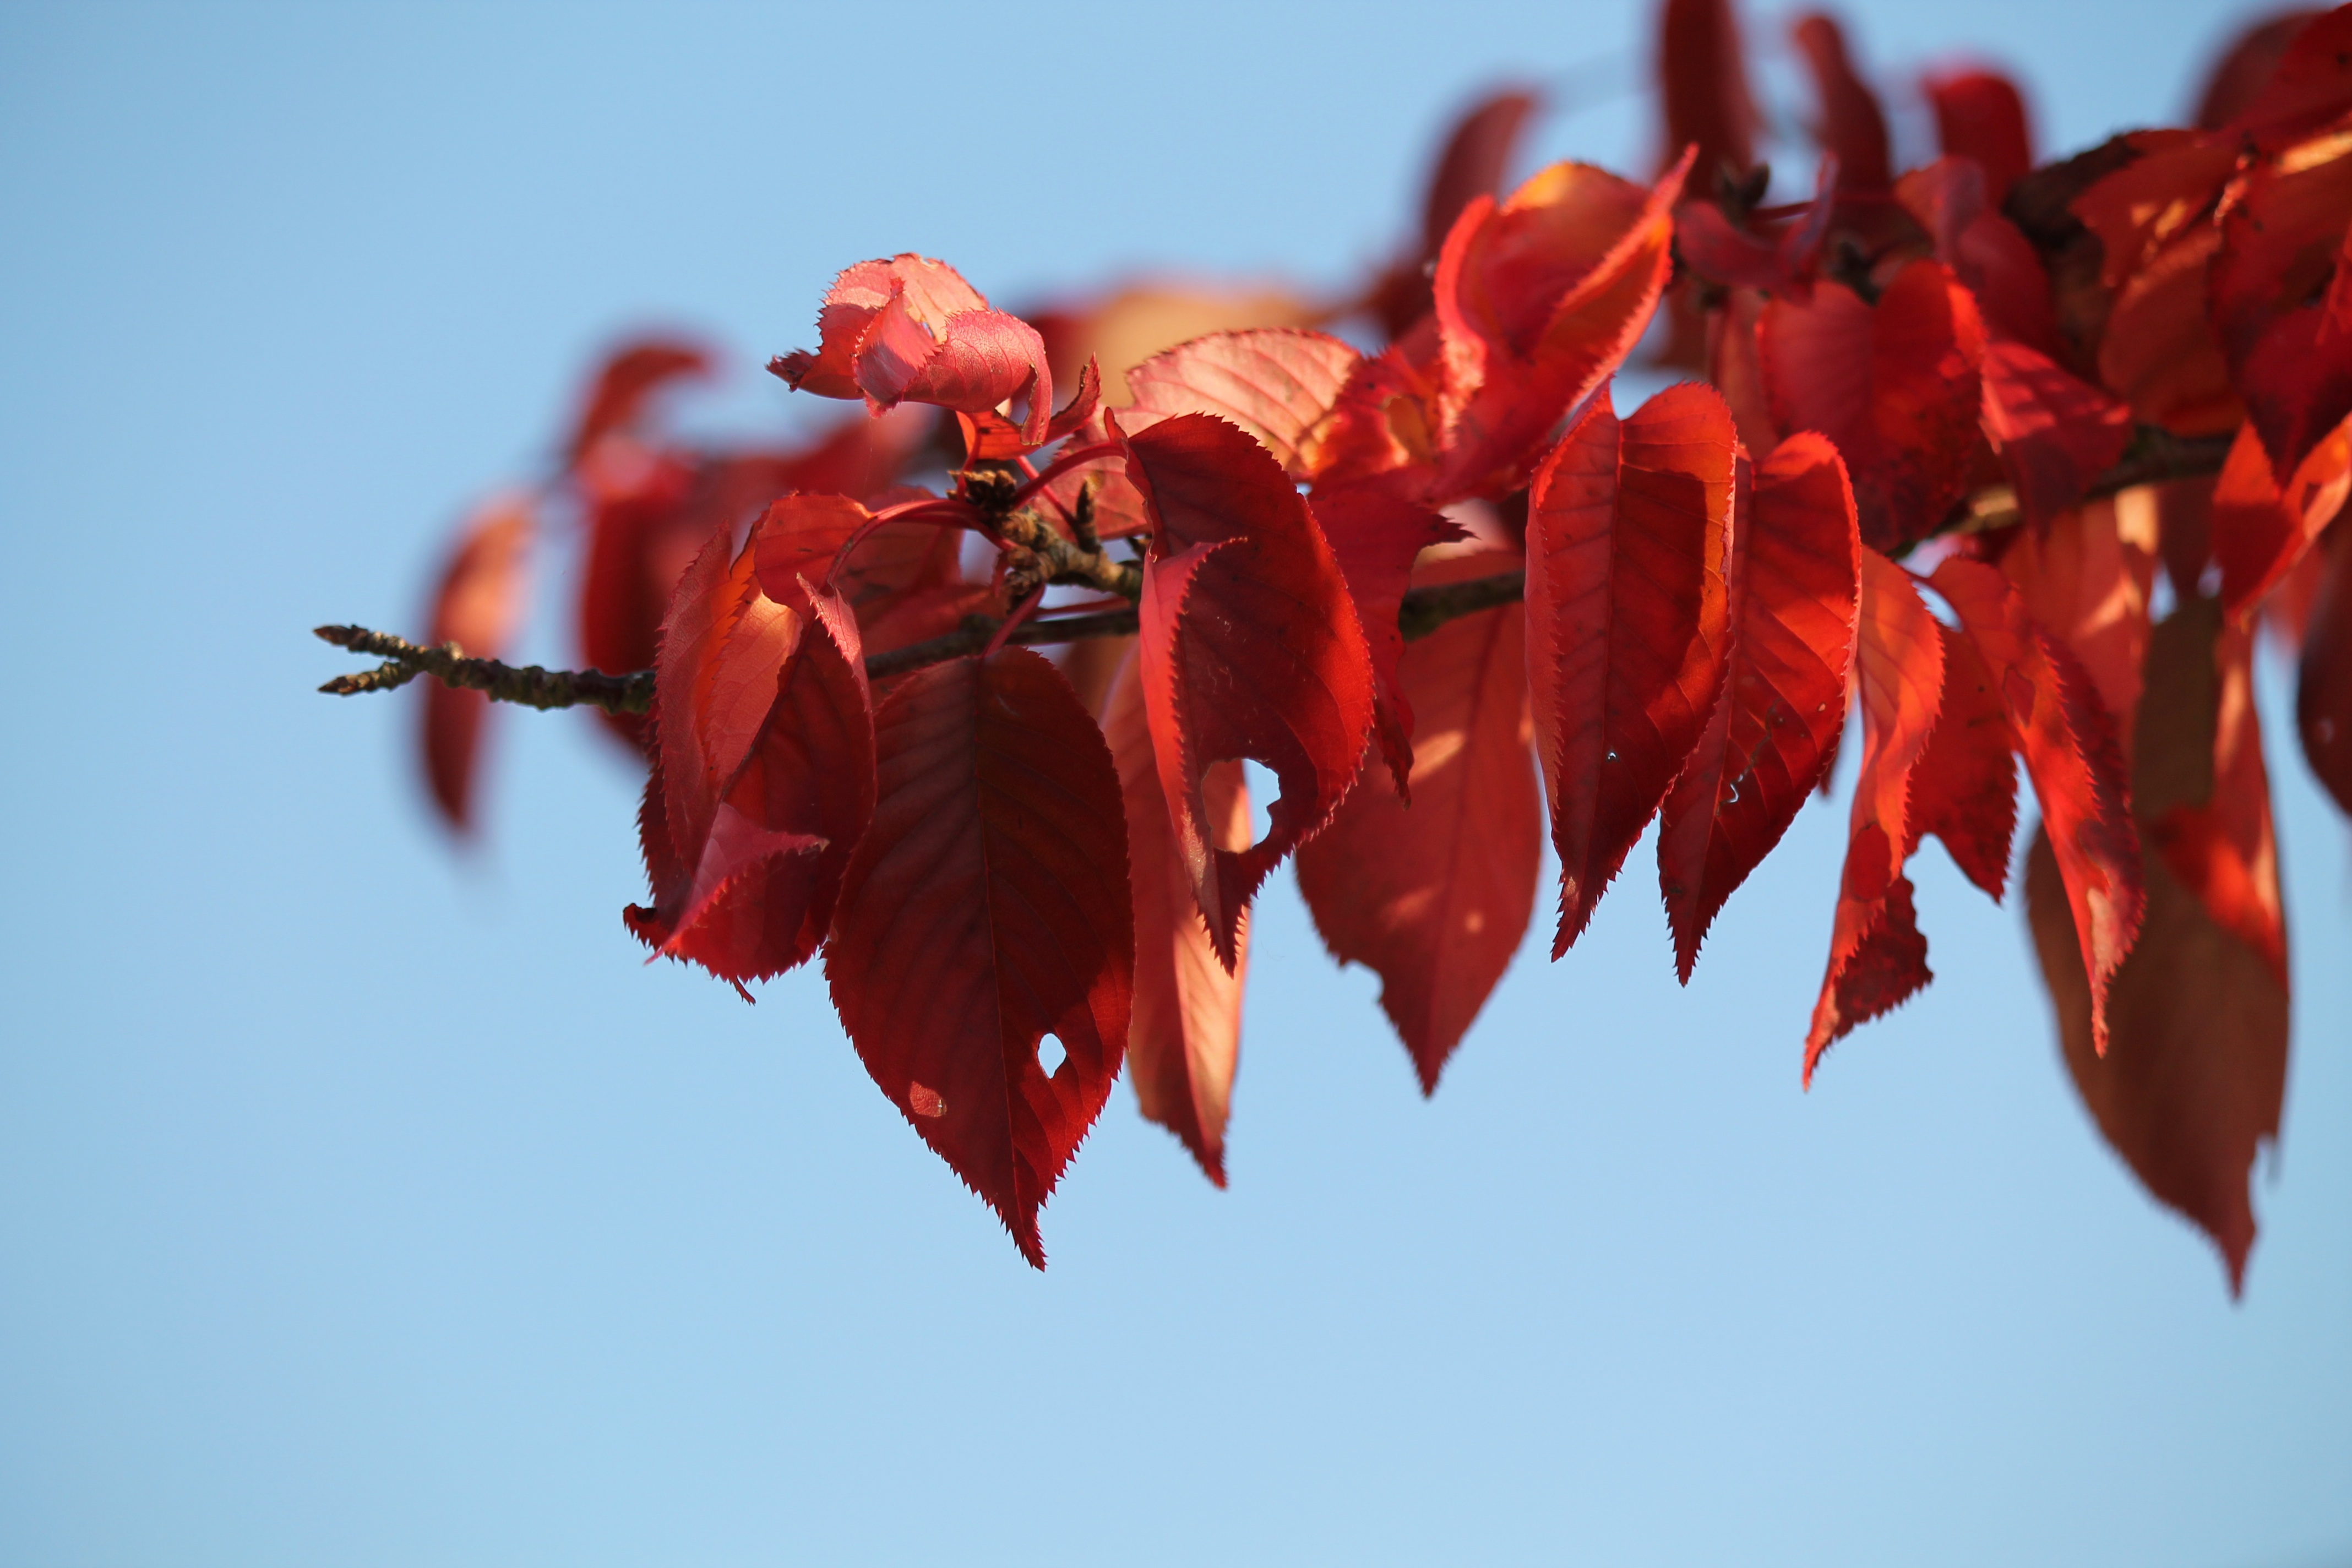
tree, nature, branch, plant, sky, leaf, flower, petal, red, color, autumn, blue, flora, season, close up, autumn mood, emerge, leaves, october, fall foliage, fall leaves, macro photography